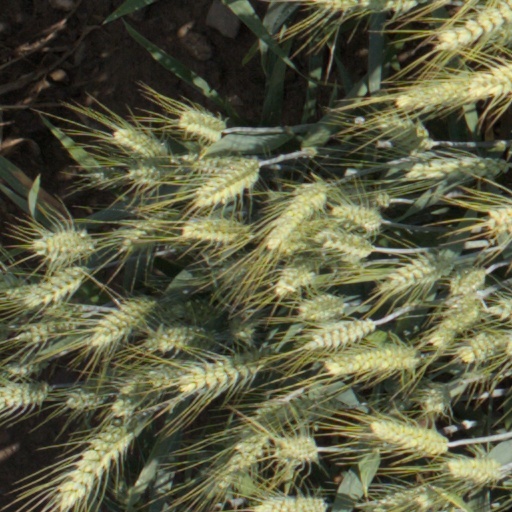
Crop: wheat